Amy Bernardy

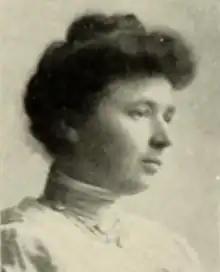
Amy Bernardy, from the 1908 yearbook of Smith College

Amy Allemand Bernardy (January 16, 1880 – October 1959) was an Italian journalist, folklorist, ethnographer, and writer.